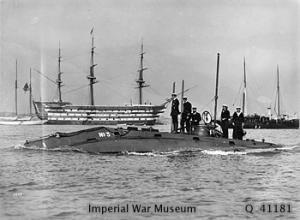
Liste des classes de sous-marins de la Royal Navy.